TPOK Jazz

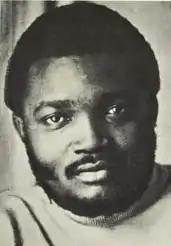
Franco Luambo Makiadi, leader of the band

During the 1970s Franco and TPOK Jazz consolidated their position as one of the two giants of Congolese popular music, along with Grand Kalle & l'African Jazz. Many musical stars emerged from both of these bands. TPOK Jazz was staging concerts all over Africa, including places such as Chad and Sudan. The band's finances also improved tremendously.